First Presbyterian Church (Portland, Oregon)

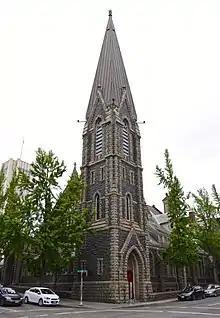
Viewed from the east-northeast, intersection of 12th & Alder, in 2017

Construction of the existing building began in 1886. The general contractor was John C. Robertson. By May 1887, the foundation had been completed, and the cornerstone was laid in a ceremony on May 2 of that year. The chapel was finished in May 1889, in the new building's west end, and services began being held there as work continued on the main auditorium. Construction of the latter was completed in 1890, and the first public worship service in the new building's main auditorium was held on October 20, 1890. The total construction cost was approximately $120,000 (equivalent to $ million in ).